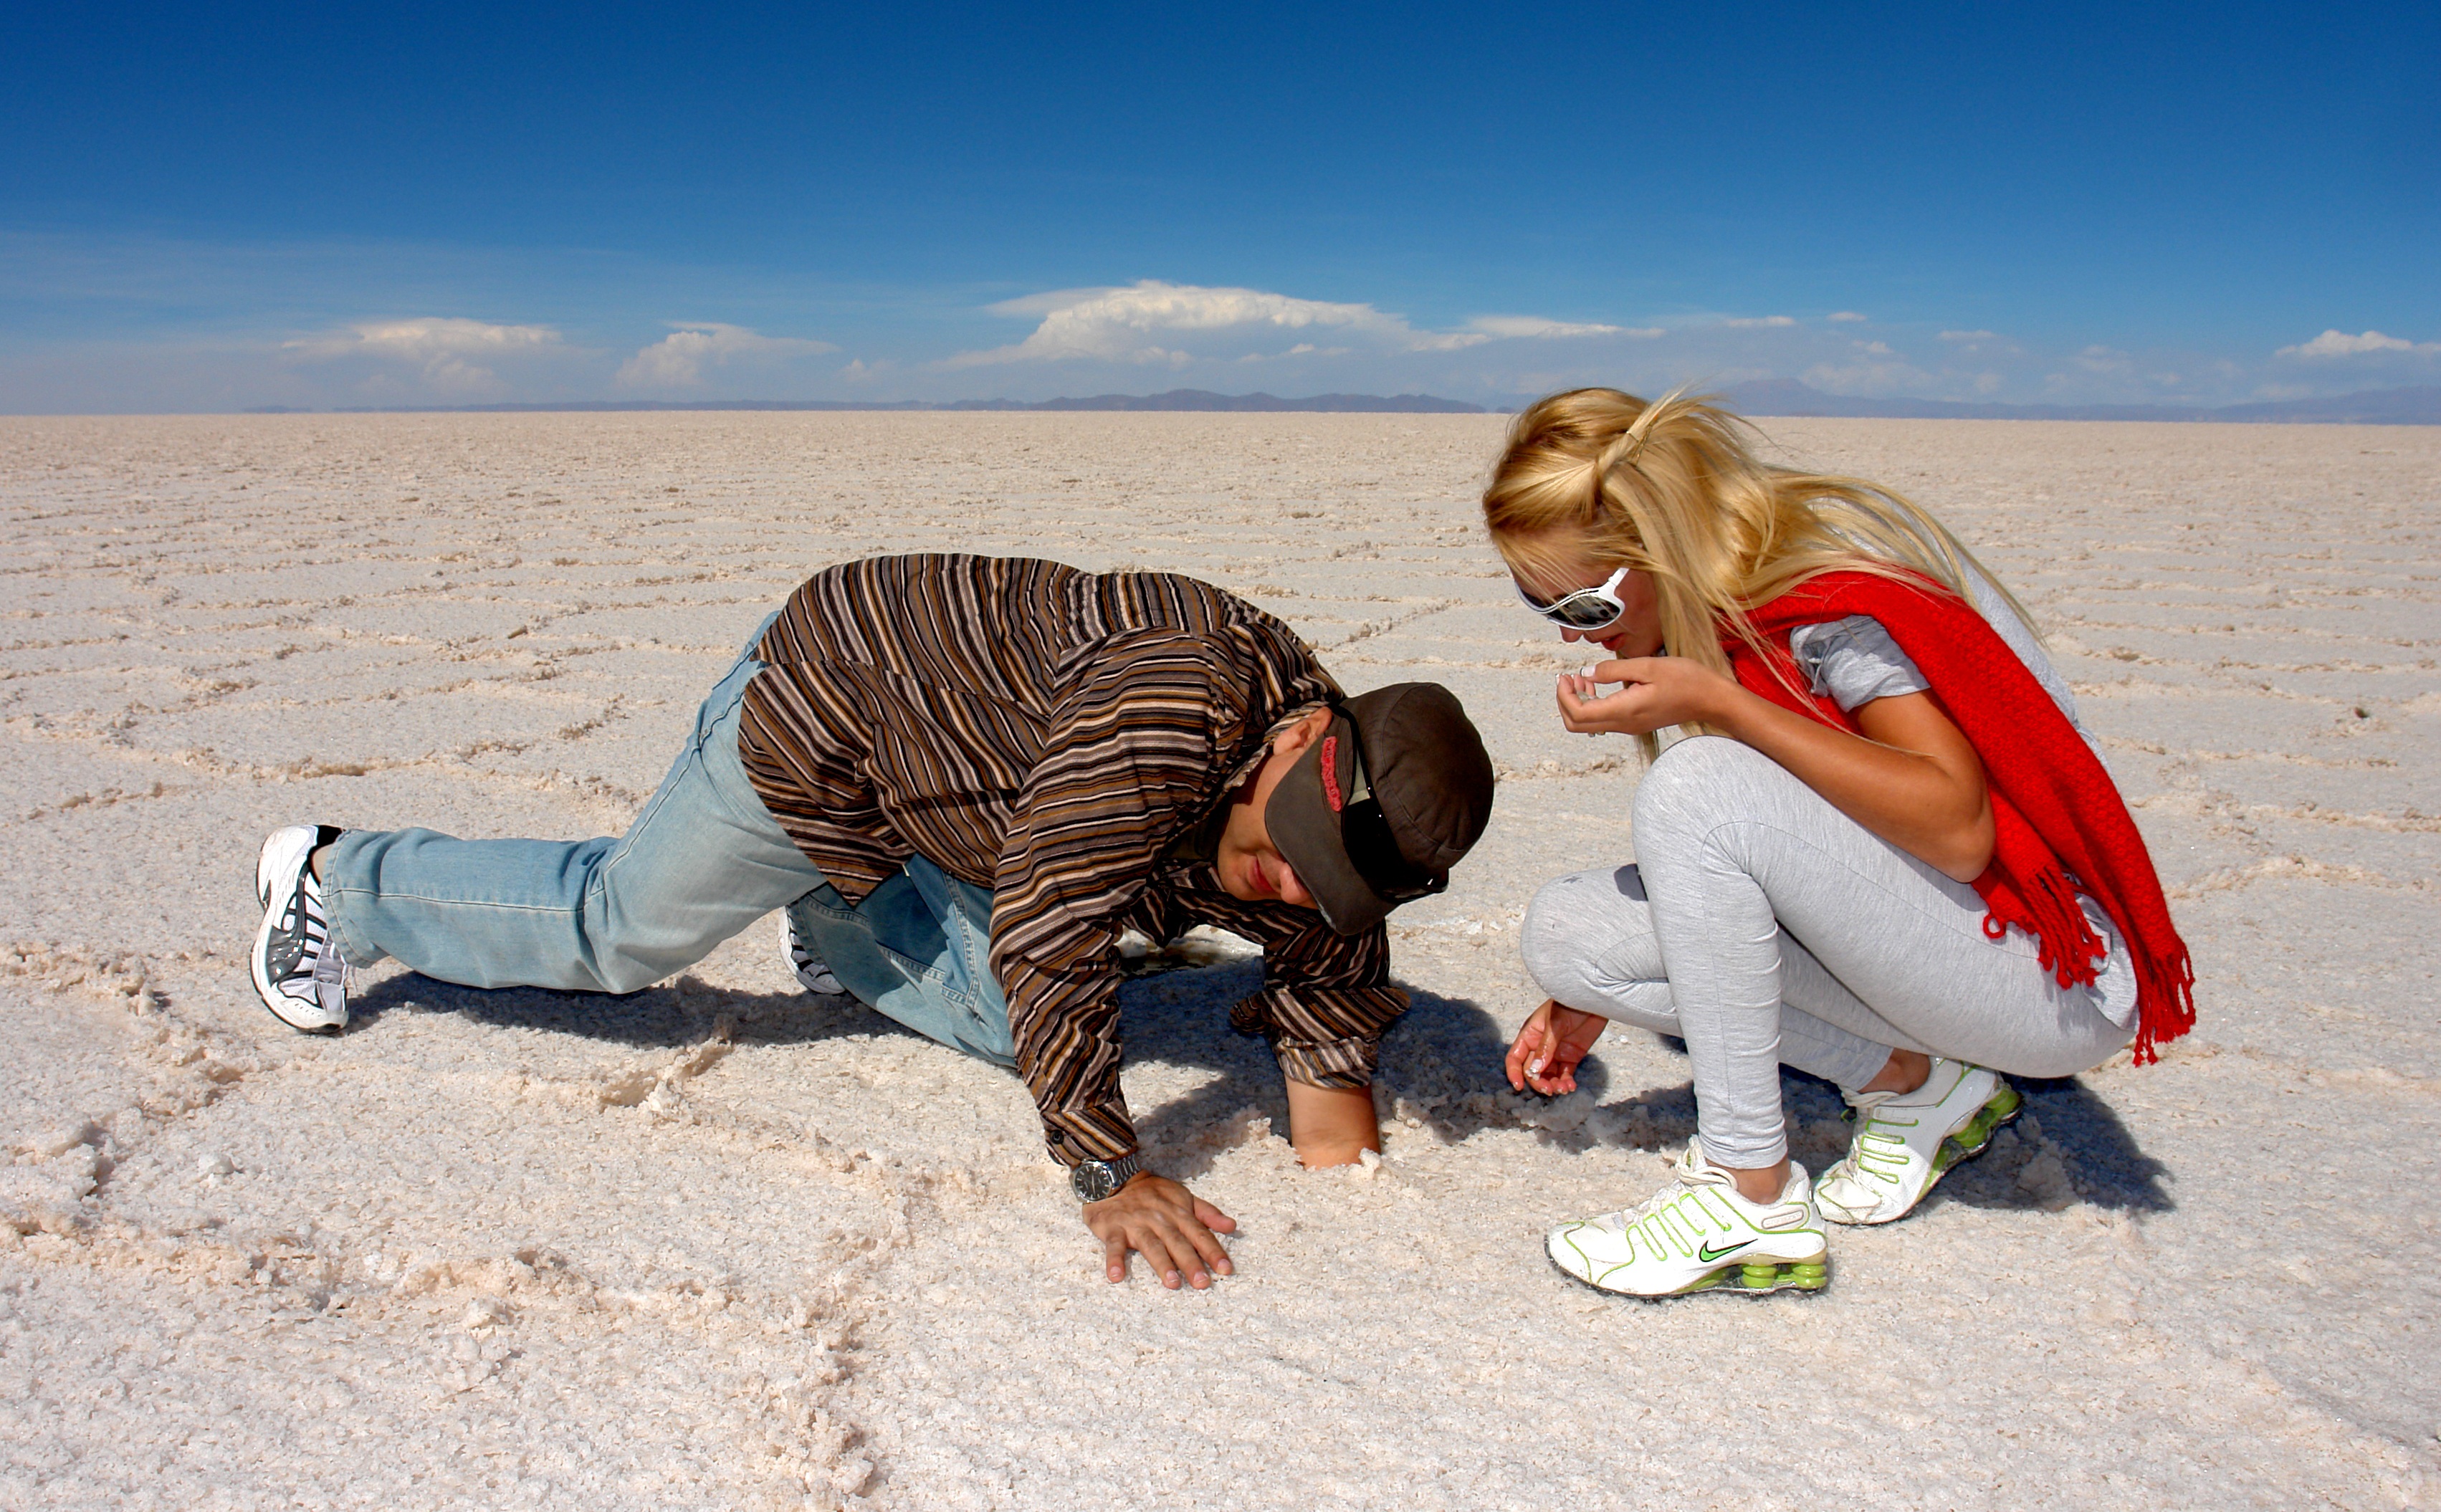
sand, people, glass, vacation, model, holiday, salt, extreme sport, salt lake, extract, natural environment, salar uyuni